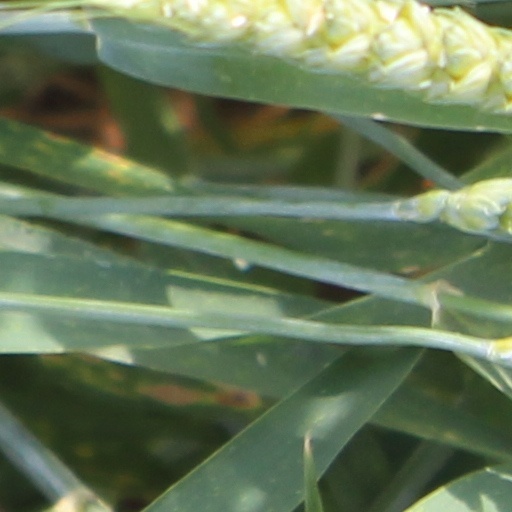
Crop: wheat